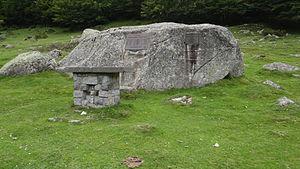
Barèges - Camp Rollot - monument commémoratif
Antoine Dieuzayde — mieux connu sous le nom de « père Dieuzayde » —, né le 13 juin 1877 à Toulouse et décédé le 13 juillet 1958 à Bordeaux, est un prêtre jésuite français, aumônier de l'Association catholique de la jeunesse française dans l'entre-deux-guerres, et célèbre résistant.